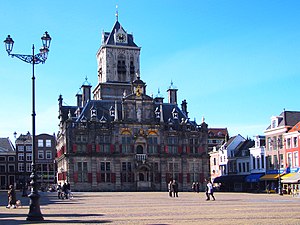
Delft
Rådhus fra 1620 i Delft
Delft er en by og kommune i provinsen Syd-Holland i Nederland der ligger halvvejs mellem Rotterdam og Haag. Den er primært kendt for dets typiske hollandske centrum med kanaler, maleren Johannes Vermeer, Delftfajance, Delft Teknologiske Universitet og dets forbindelse til det kongelige hus Orange-Nassau.